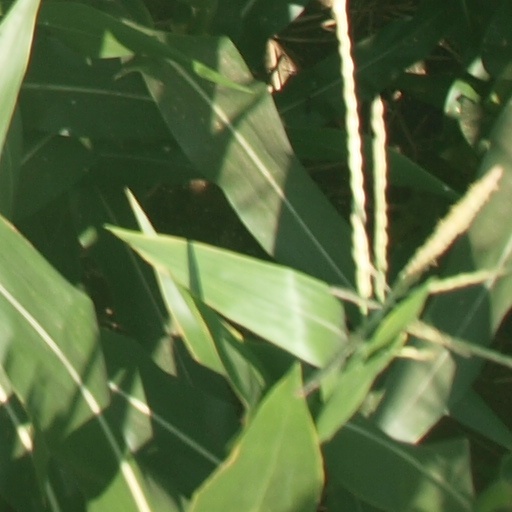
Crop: maize; corn